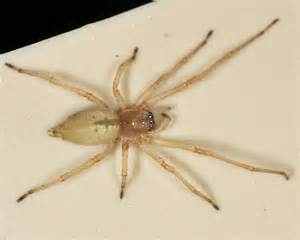
Label: ragno